Carabobo

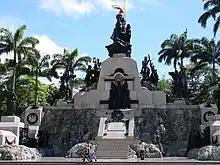
Altar de la Patria, Campo de Carabobo

Carabobo's folklore shows the influence of Native American, European and African components, as in most of Venezuela. The coastal regions have many traditions heavily influenced by African traditions. The mountain regions have rather European and Native American influences.